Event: Nepal Earthquake
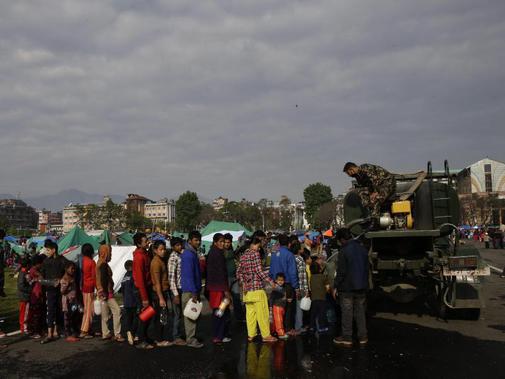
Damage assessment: no_damage